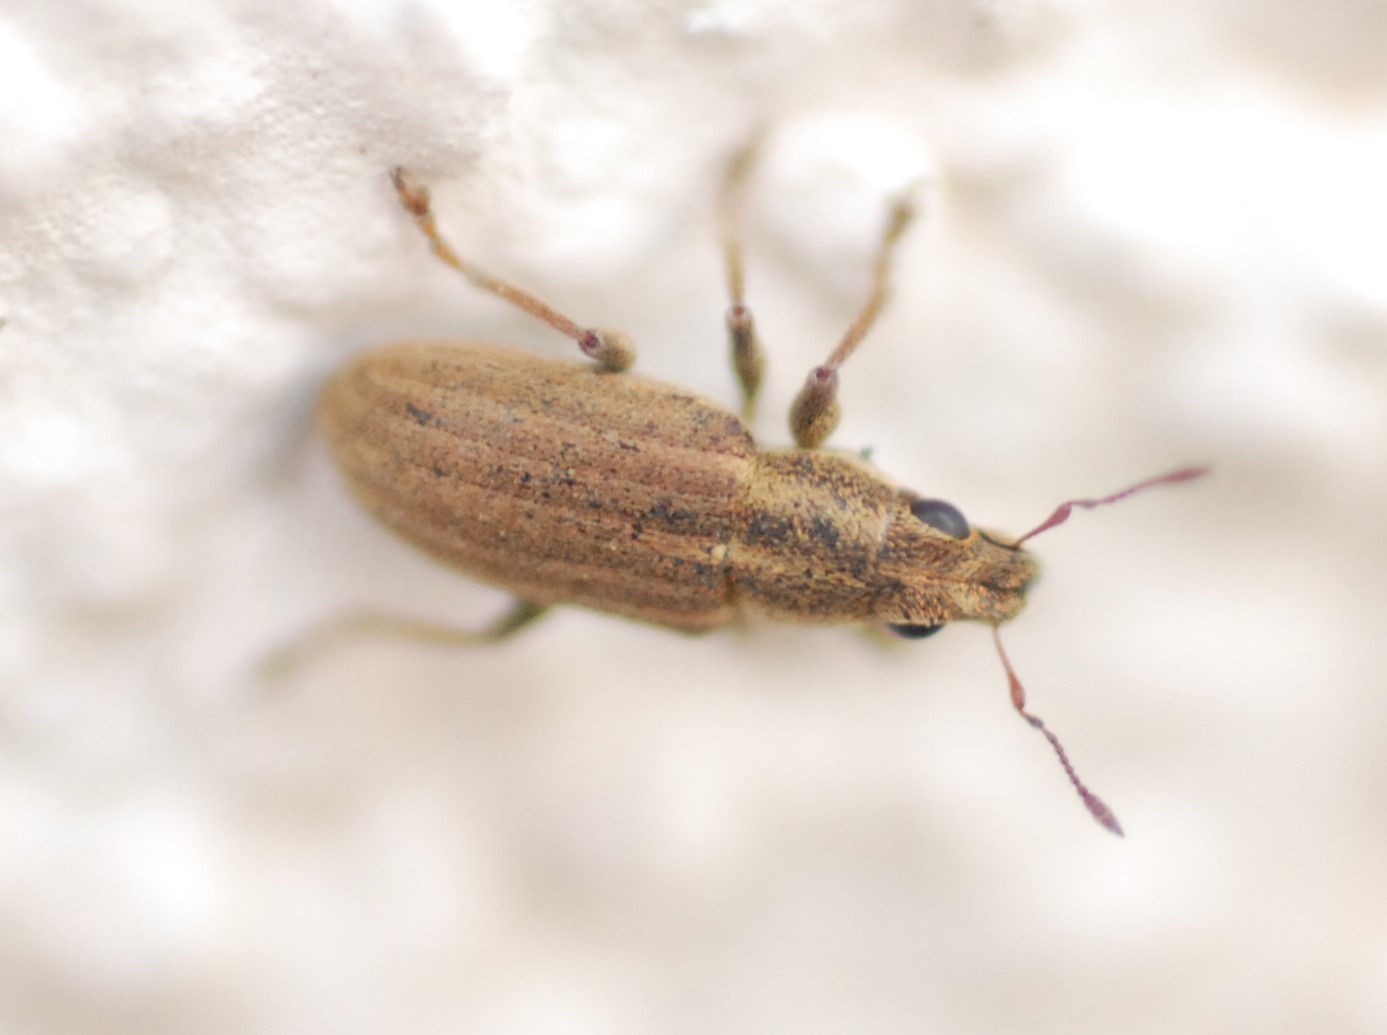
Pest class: pea_leaf_weevil